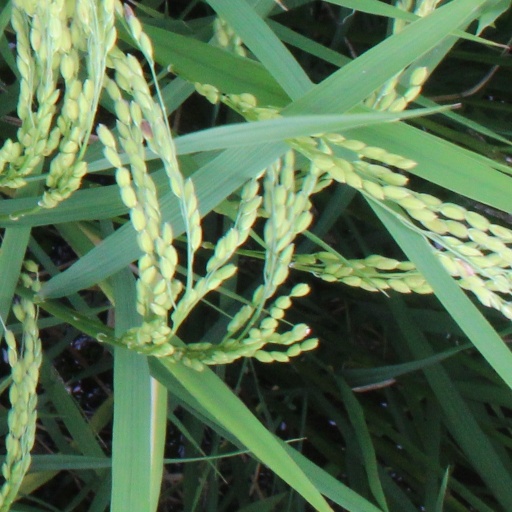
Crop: rice